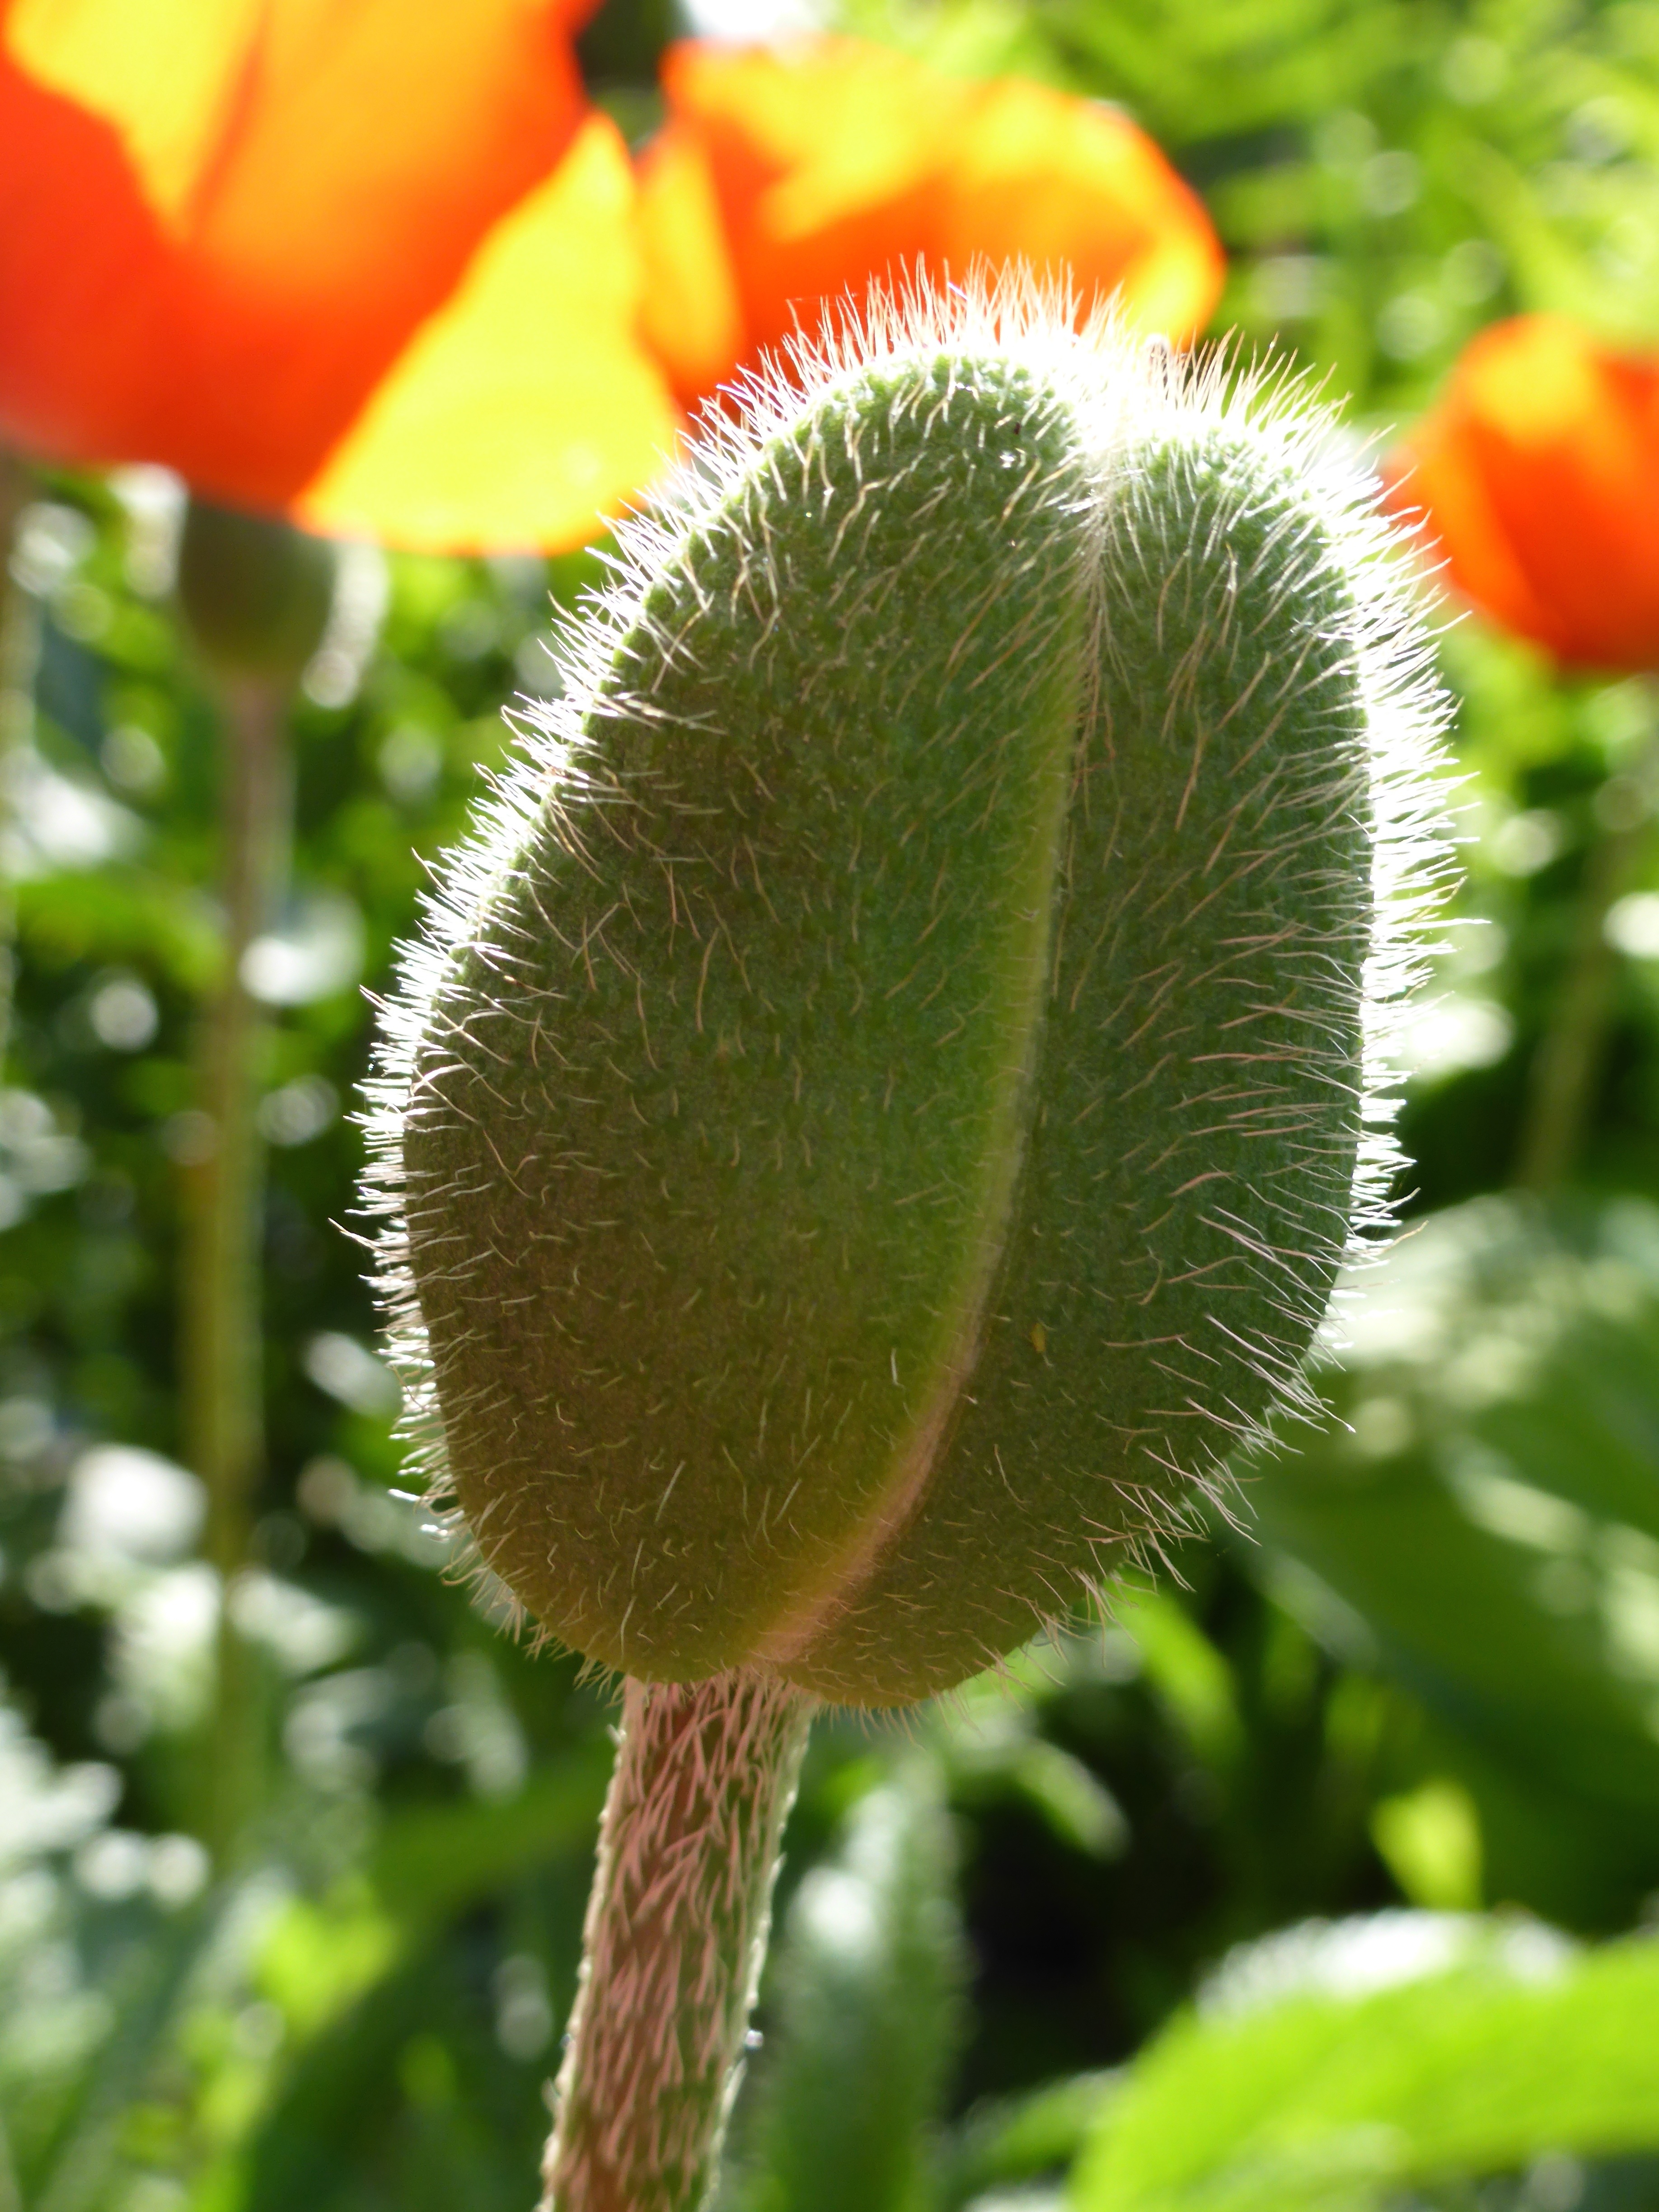
nature, plant, flower, green, produce, botany, close, flora, wildflower, close up, poppy flower, morning light, back light, macro photography, flowering plant, daisy family, poppy capsule, plant stem, land plant